Ian Botham

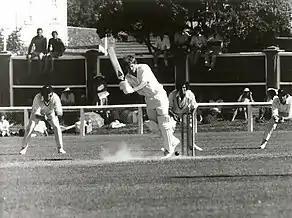
Ian Botham vs NZ, Basin Reserve February 1978

England were in Pakistan from November 1977 to January 1978, playing three Tests and three LOIs. Botham was almost fully recovered from his foot injury but did not play in any of the Tests. He took part in all three LOIs and in some of the first-class matches against club teams. From January to March, England were in New Zealand for a three-match Test series under the captaincy of Geoff Boycott. Botham impressed in a first-class match against Canterbury at Lancaster Park, scoring 126 not out in the second innings against an attack including Richard Hadlee and was selected for the first Test at Basin Reserve. Botham had an indifferent game there and England, twice bowled out by Hadlee, lost by 72 runs. In the next match at Carisbrook against Otago, Botham achieved a 10wM with seven for 58 (his career best return to date) in the second innings, enabling the England XI to win by six wickets.